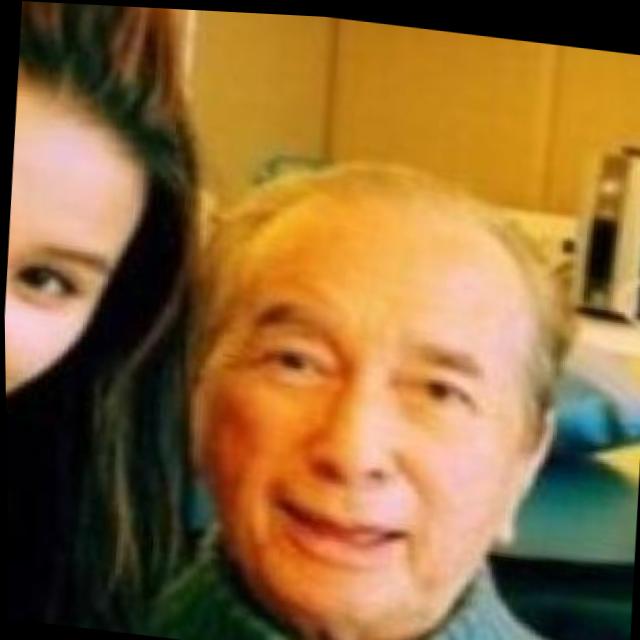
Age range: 65+